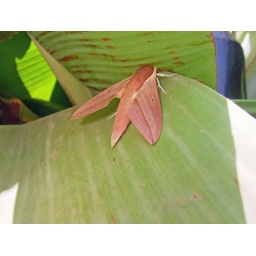
A big moth takes shade under the leaf of a plant by the swimming pool.